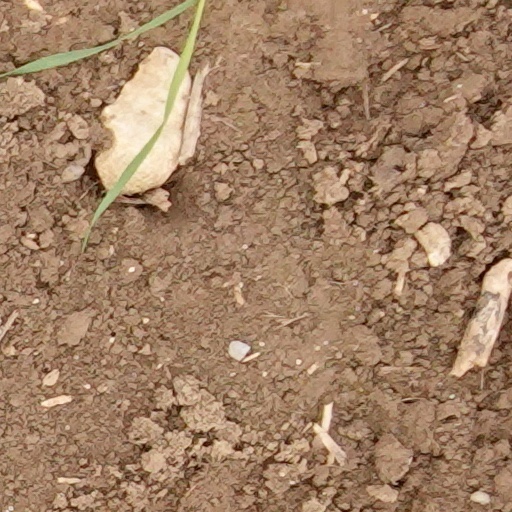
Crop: wheat